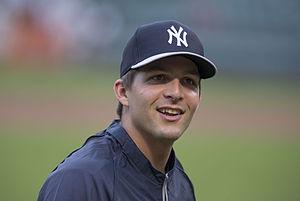
John Ryan Murphy, parfois appelé J. R. Murphy, est un receveur des Diamondbacks de l'Arizona de la Ligue majeure de baseball.